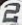
Number: 2